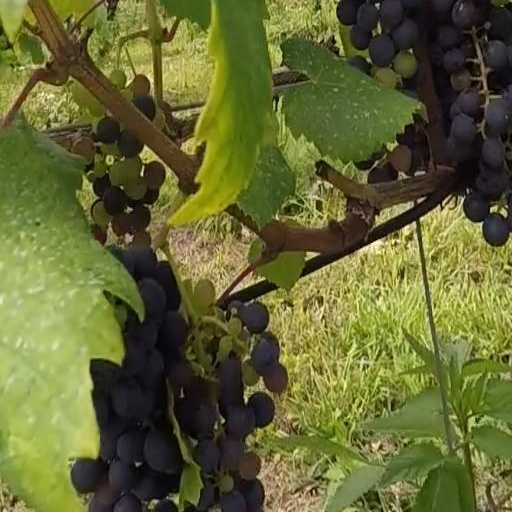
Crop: grape